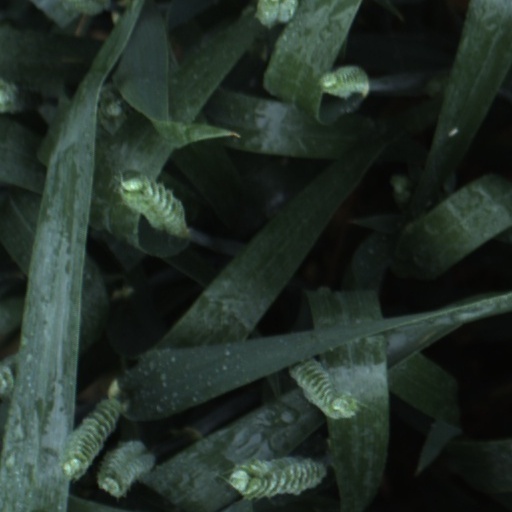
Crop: wheat